The Prodigal

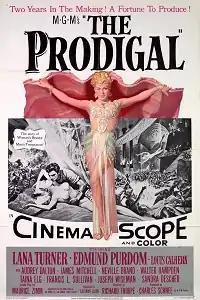
Film poster

The Prodigal is a 1955 Eastmancolor biblical epic CinemaScope film made by MGM starring Lana Turner and Edmund Purdom. It was based on the New Testament parable about a selfish son who leaves his family to pursue a life of pleasure. The film also features James Mitchell, Louis Calhern, Joseph Wiseman, Cecil Kellaway, Audrey Dalton, and Walter Hampden. Dancer Taina Elg made her film debut in "The Prodigal".